Cachaça

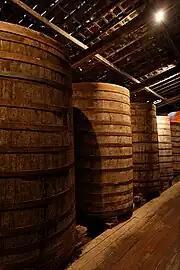
Barrels of "cachaça"

Sugar production was mostly switched from the Madeira islands to Brazil by the Portuguese in the 16th century. In Madeira, "aguardente de cana" is made by distilling fermented sugar cane juice into liquor, and the pot stills from Madeira were brought to Brazil to make what today is also called "cachaça". The process dates from 1532, when one of the Portuguese colonists brought the first cuttings of sugar cane to Brazil from Madeira.